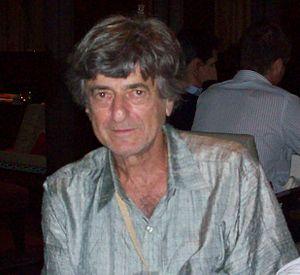
Michael Ira Shub, né le 17 août 1943 à Brooklyn, est un mathématicien américain.